Horseheads 1855 Extension Historic District

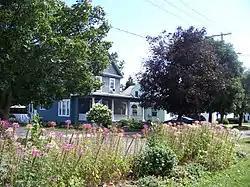

Horseheads 1855 Extension Historic District is a national historic district located at Horseheads in Chemung County, New York. The residential district includes a rich variety of exceptionally well preserved examples of the vernacular architectural styles once popular in such communities. The included structures reflect the diversity of architectural styles popular between 1860 and 1920.